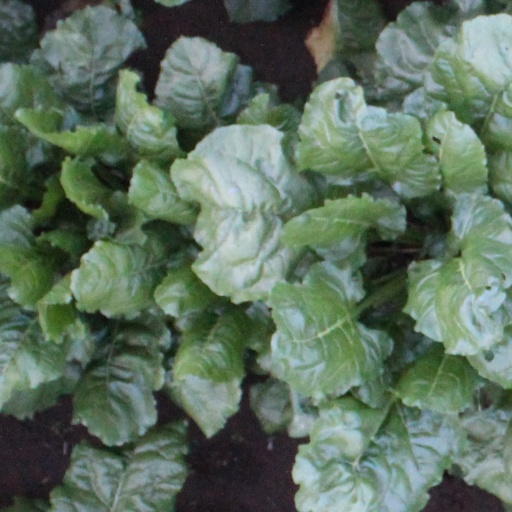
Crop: sugar beet